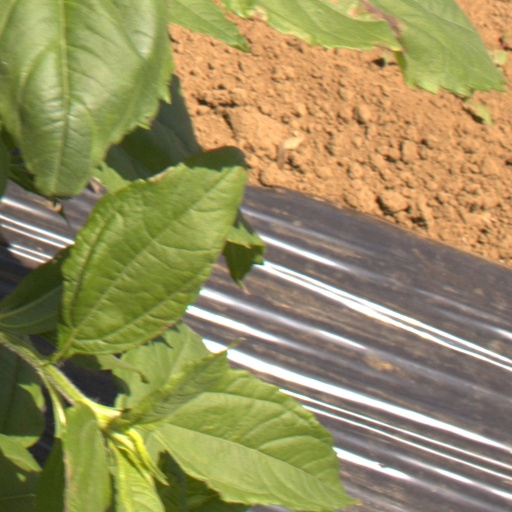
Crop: Jerusalem artichoke